Sara Larsson

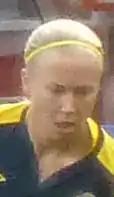
Sara Larsson in 2011

Sara Margareta Mattsson (born 13 May 1979) is a Swedish former football defender who played for KIF Örebro DFF of the Damallsvenskan league. She won 112 caps as a member of the Sweden women's national football team.